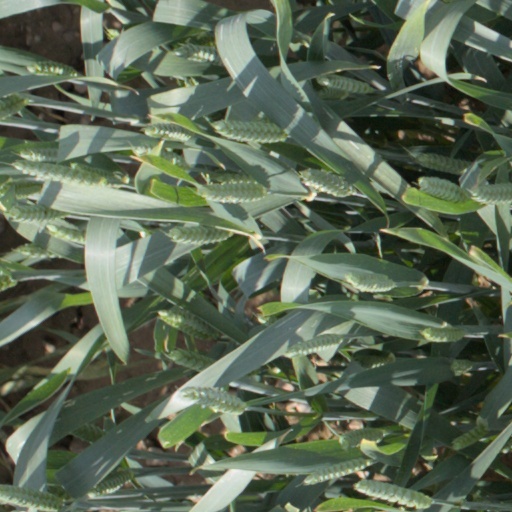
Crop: wheat